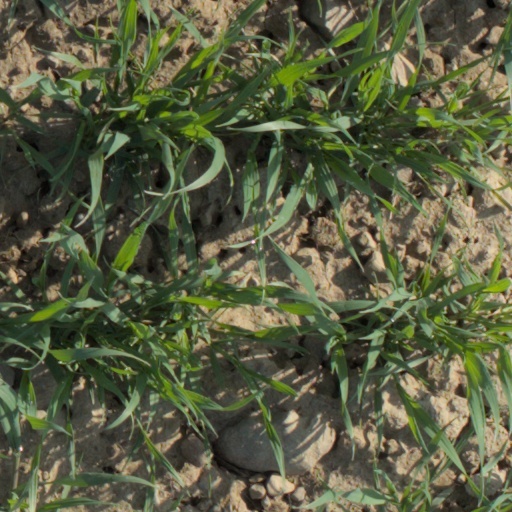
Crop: wheat